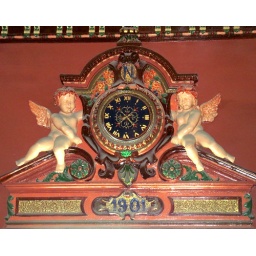
Clock in the front door of the old building